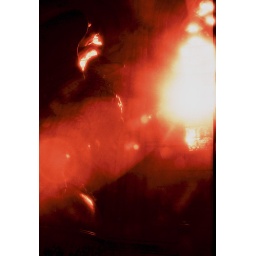
black and white infrered shot of light bouncing off an eagle lectern in exeter cathedral